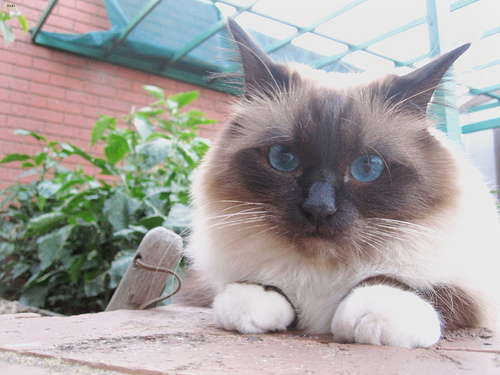
Animal: cat
Breed: Birman